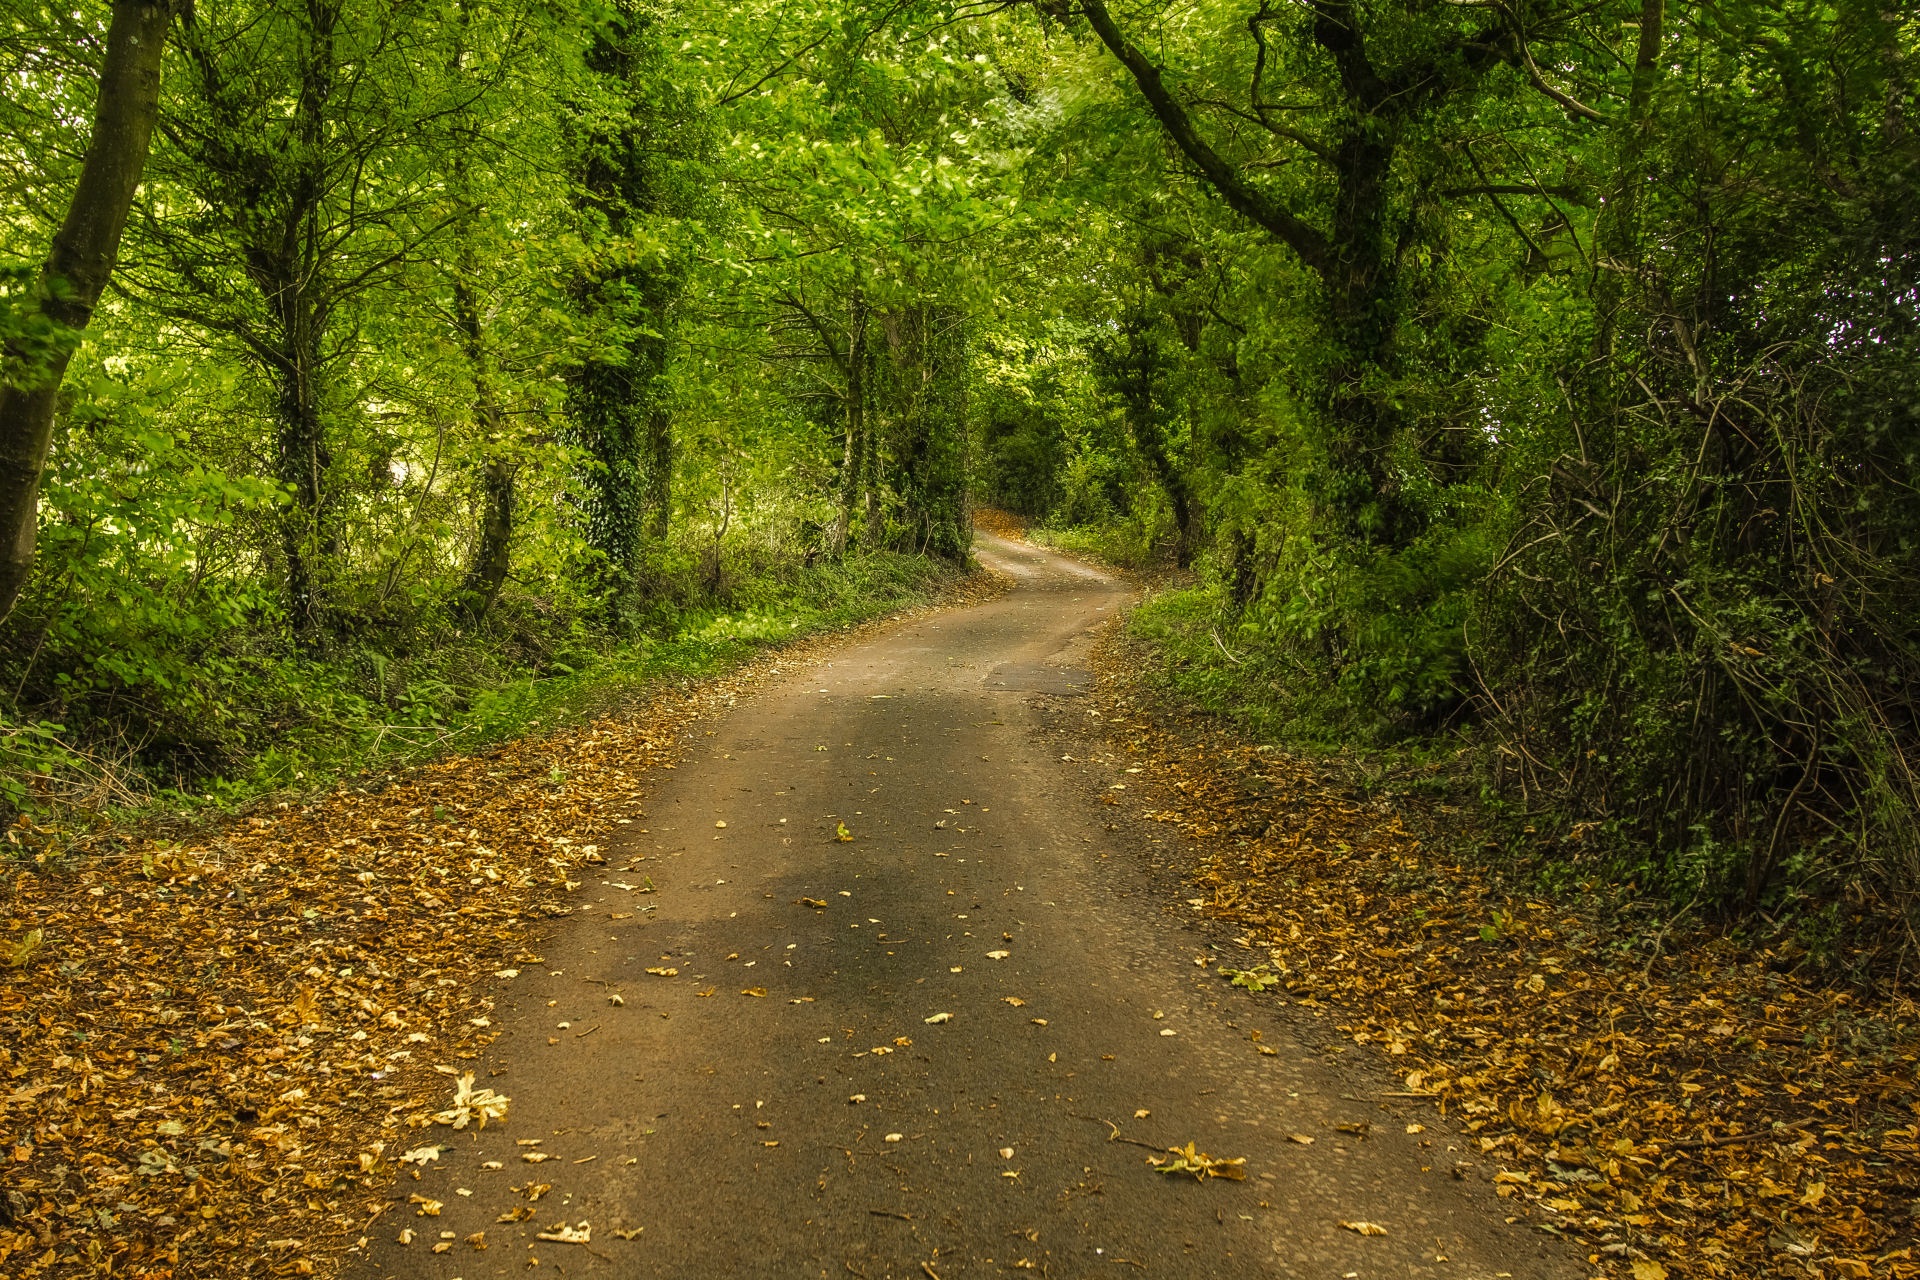
tree, nature, forest, path, wilderness, plant, road, trail, sunlight, morning, leaf, dirt road, autumn, soil, season, trees, england, infrastructure, deciduous, woodland, habitat, ecosystem, natural environment, atmospheric phenomenon, woody plant